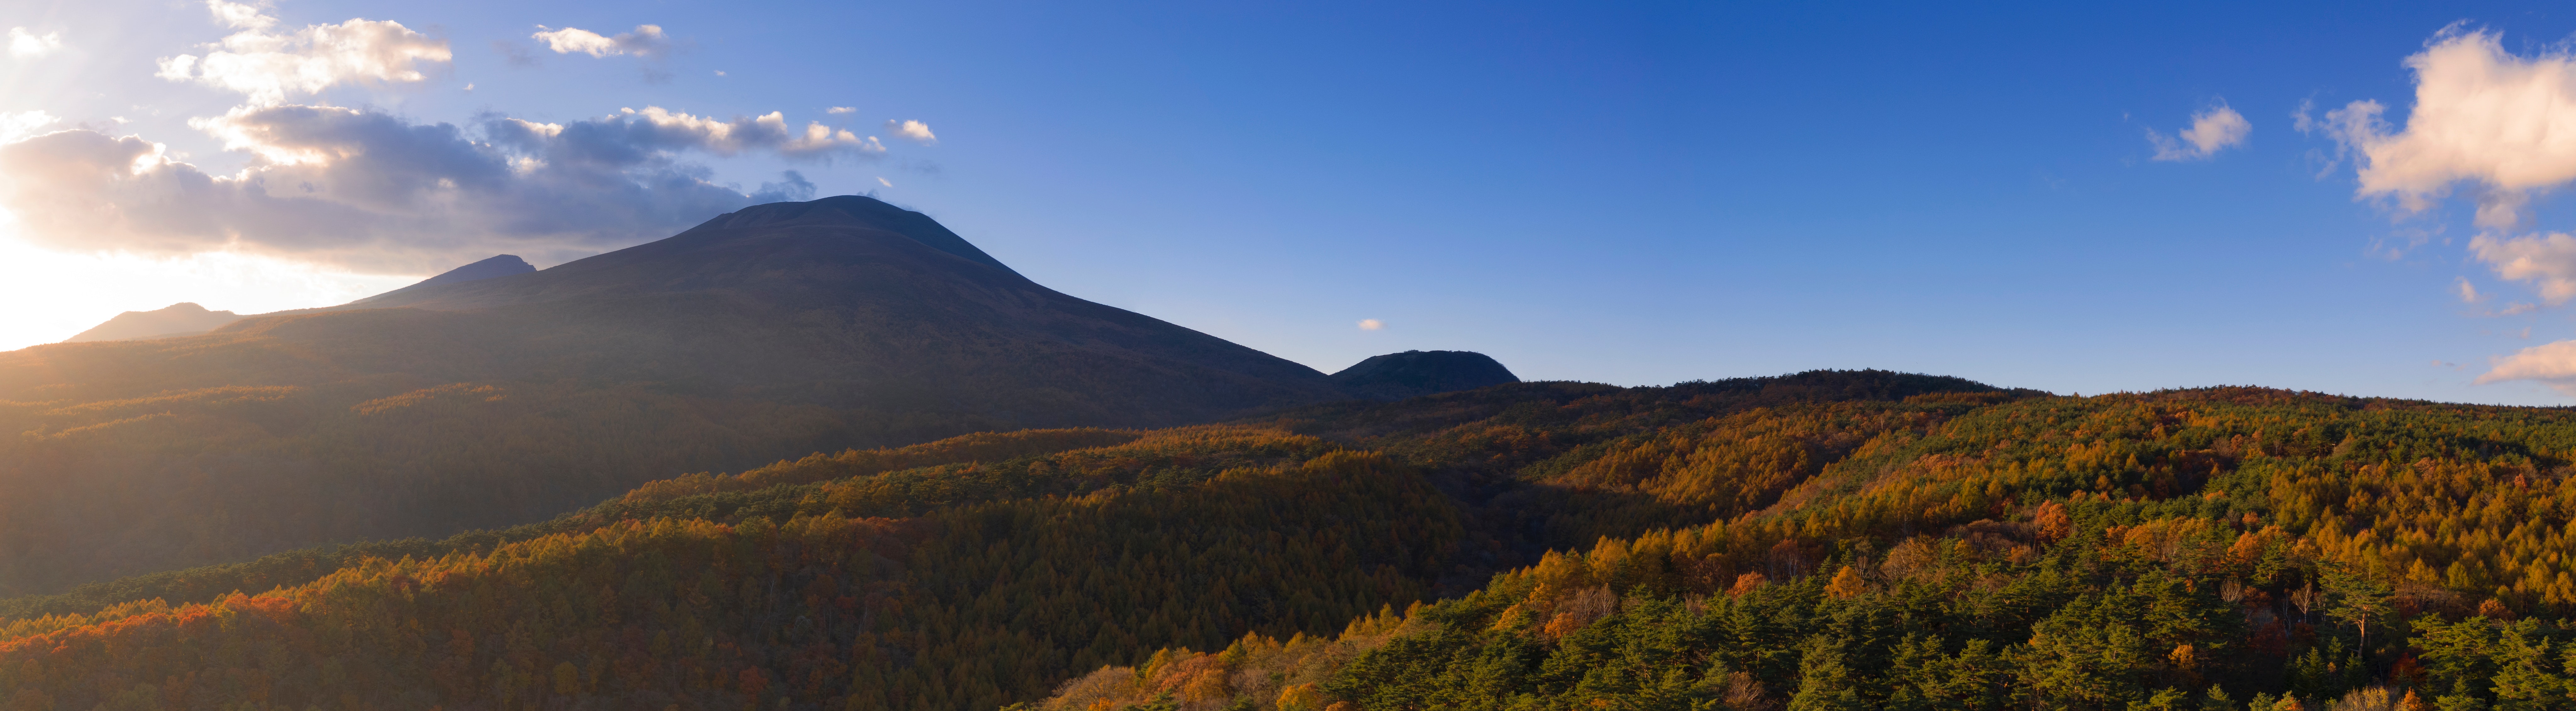
mountainous landforms, mountain, nature, highland, sky, natural landscape, wilderness, hill, ridge, leaf, natural environment, fell, mountain range, tundra, biome, hill station, tree, autumn, landscape, ecoregion, national park, cloud, forest, mount scenery, plateau, grassland, photography, summit, panorama, plant, massif, plain, valley, chaparral, temperate broadleaf and mixed forest, road